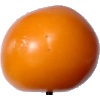
Label: Tomato Yellow 1